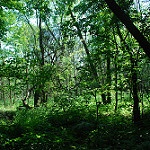
Label: forest